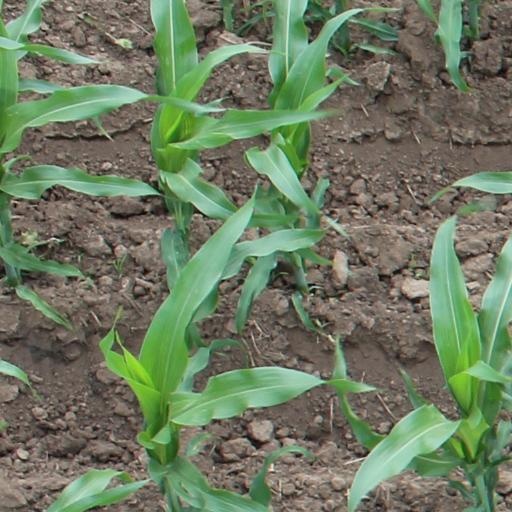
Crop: maize; corn